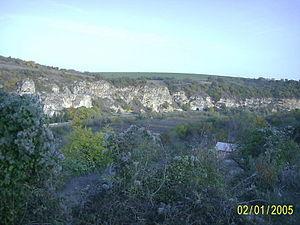
La commune de Roussé est située dans le nord-est de la Bulgarie.